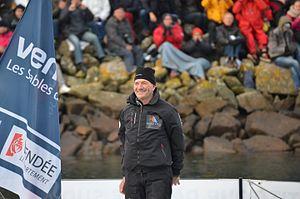
Kito De Pavant au départ du Vendée Globe 2016-2017
Kito de Pavant, de son vrai nom Christophe Fourcault de Pavant, est un navigateur français né le 23 février 1961 à Saint-Pardoux-la-Rivière.
Le Vendée Globe 2016-2017 constitue la huitième édition du Vendée Globe. Le départ pour les vingt-neuf concurrents engagés a été donné le 6 novembre 2016 en baie des Sables-d'Olonne à 13 h 2. Épreuve majeure du circuit IMOCA, il est couru en solitaire, sans assistance et sans escale, à bord de monocoques de 60 pieds. Armel Le Cléac'h remporte la course sur le 60 pieds IMOCA doté de foils Banque populaire VIII en passant la ligne d'arrivée le 19 janvier à 16 h 37, établissant un nouveau record de la circumnavigation dans cette épreuve en 74 jours 3 heures 35 minutes et 46 secondes. Il devance le Britannique Alex Thomson, arrivé le 20 janvier à 8 h 37, de 15 heures 59 minutes et 29 secondes, après un duel à l'avant de la flotte qui a duré toute la course. Thomson améliore par ailleurs le 16 janvier le record de distance parcourue en 24 heures : 536,81 milles à une moyenne de 22,36 nœuds.